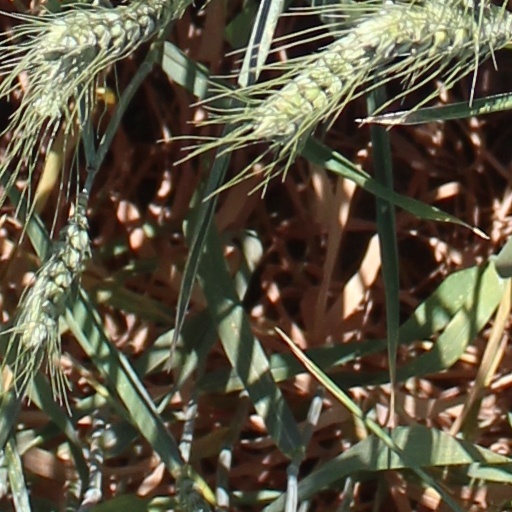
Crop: wheat